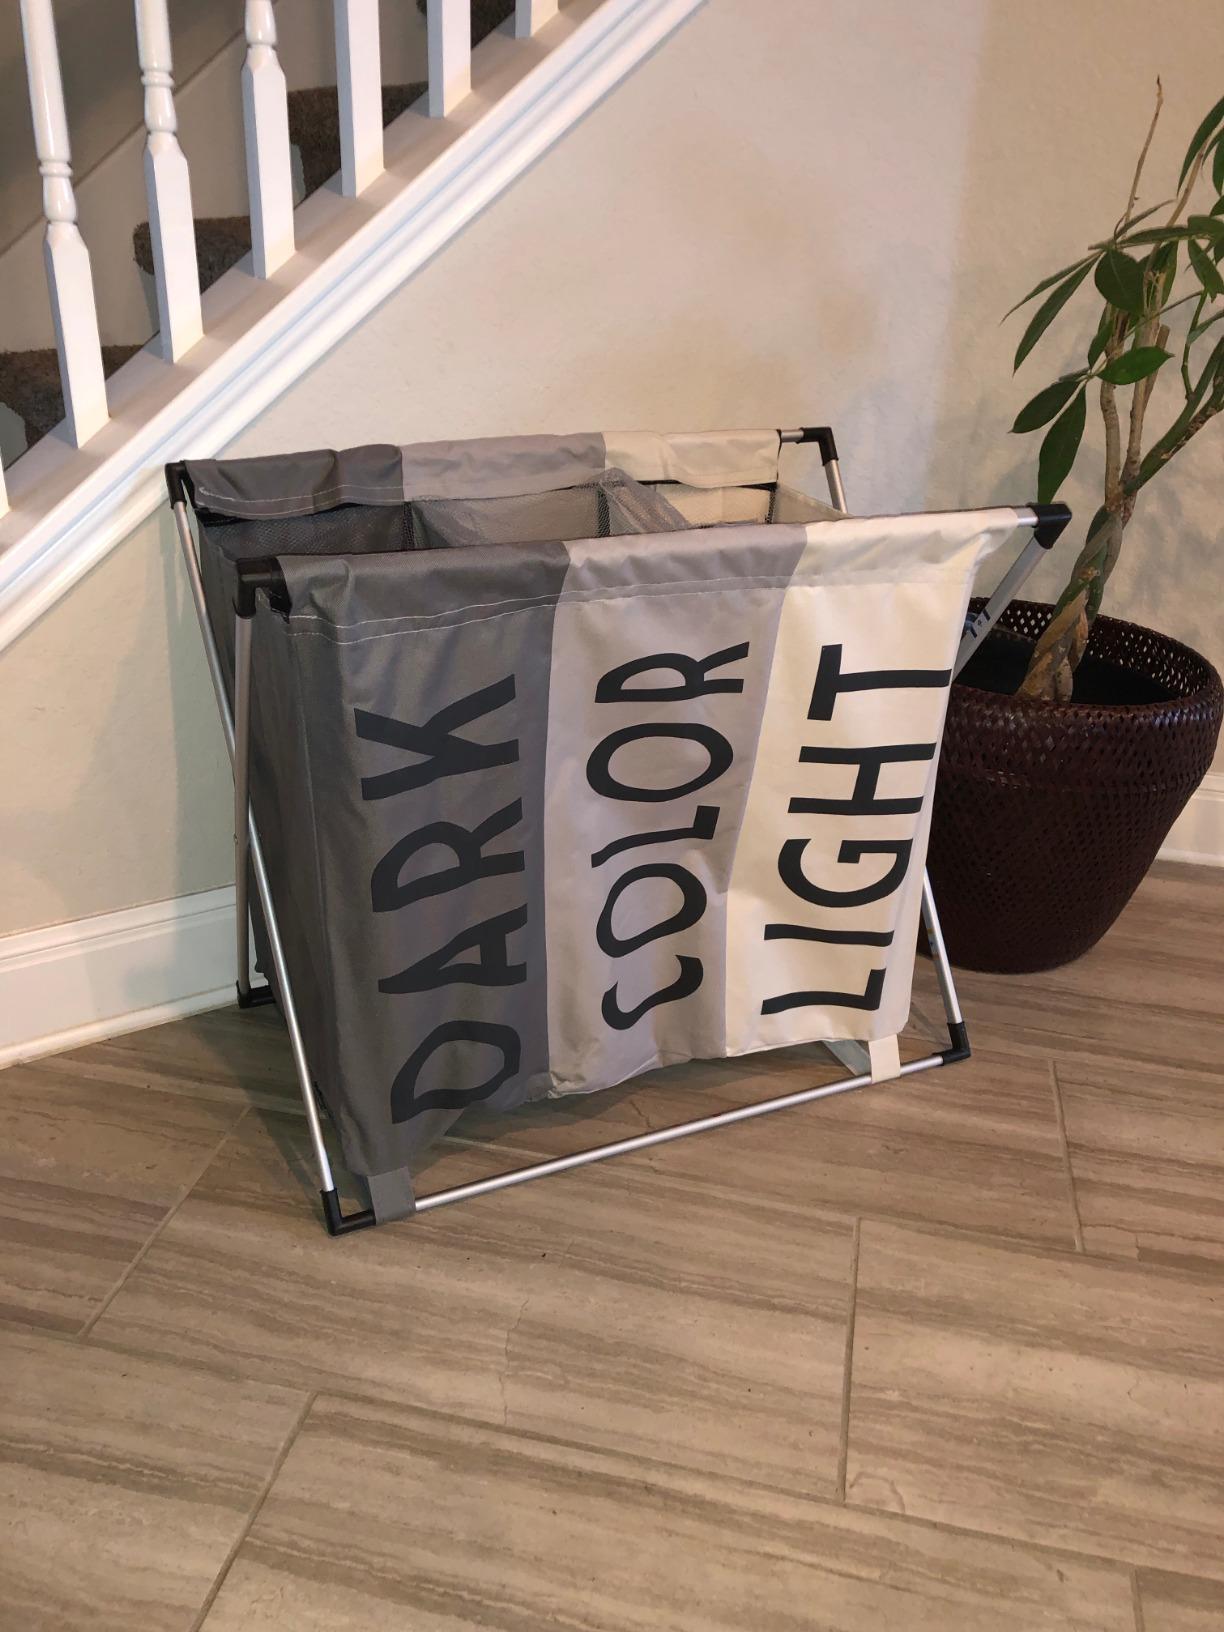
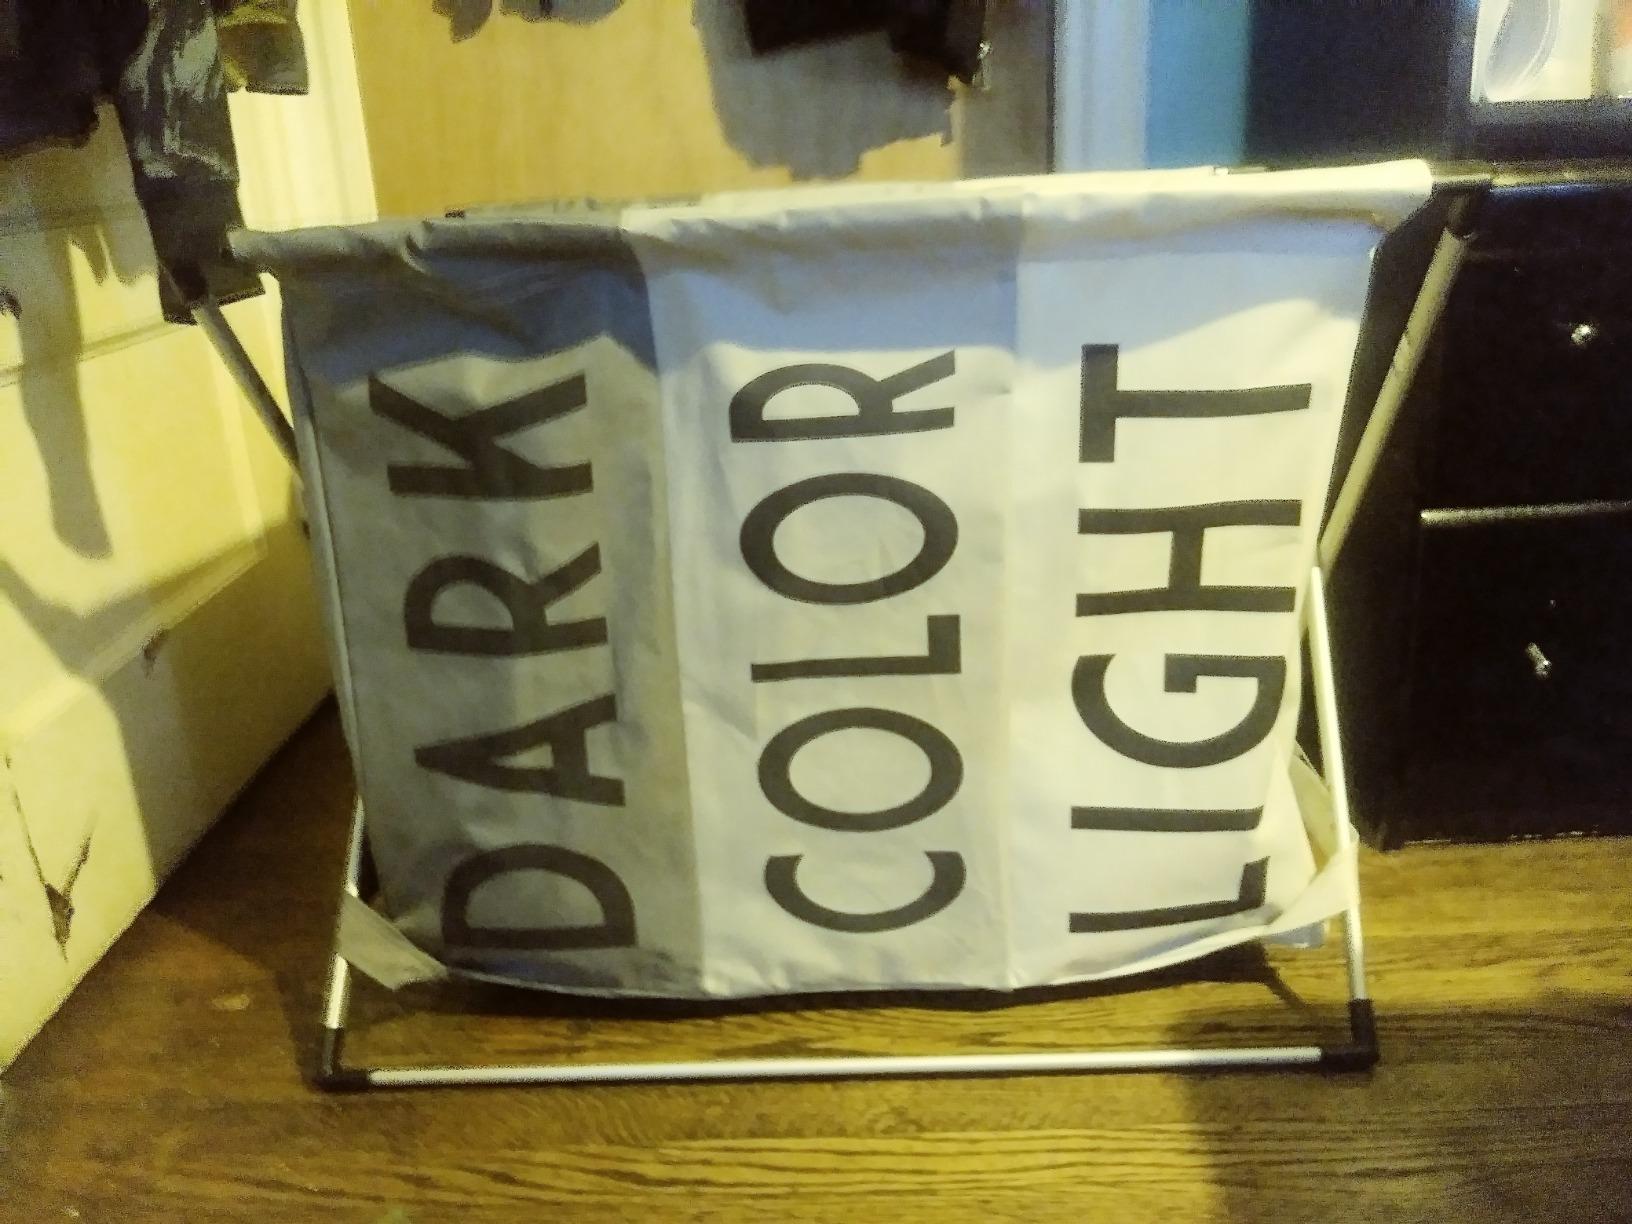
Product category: items_hamper
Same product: yes